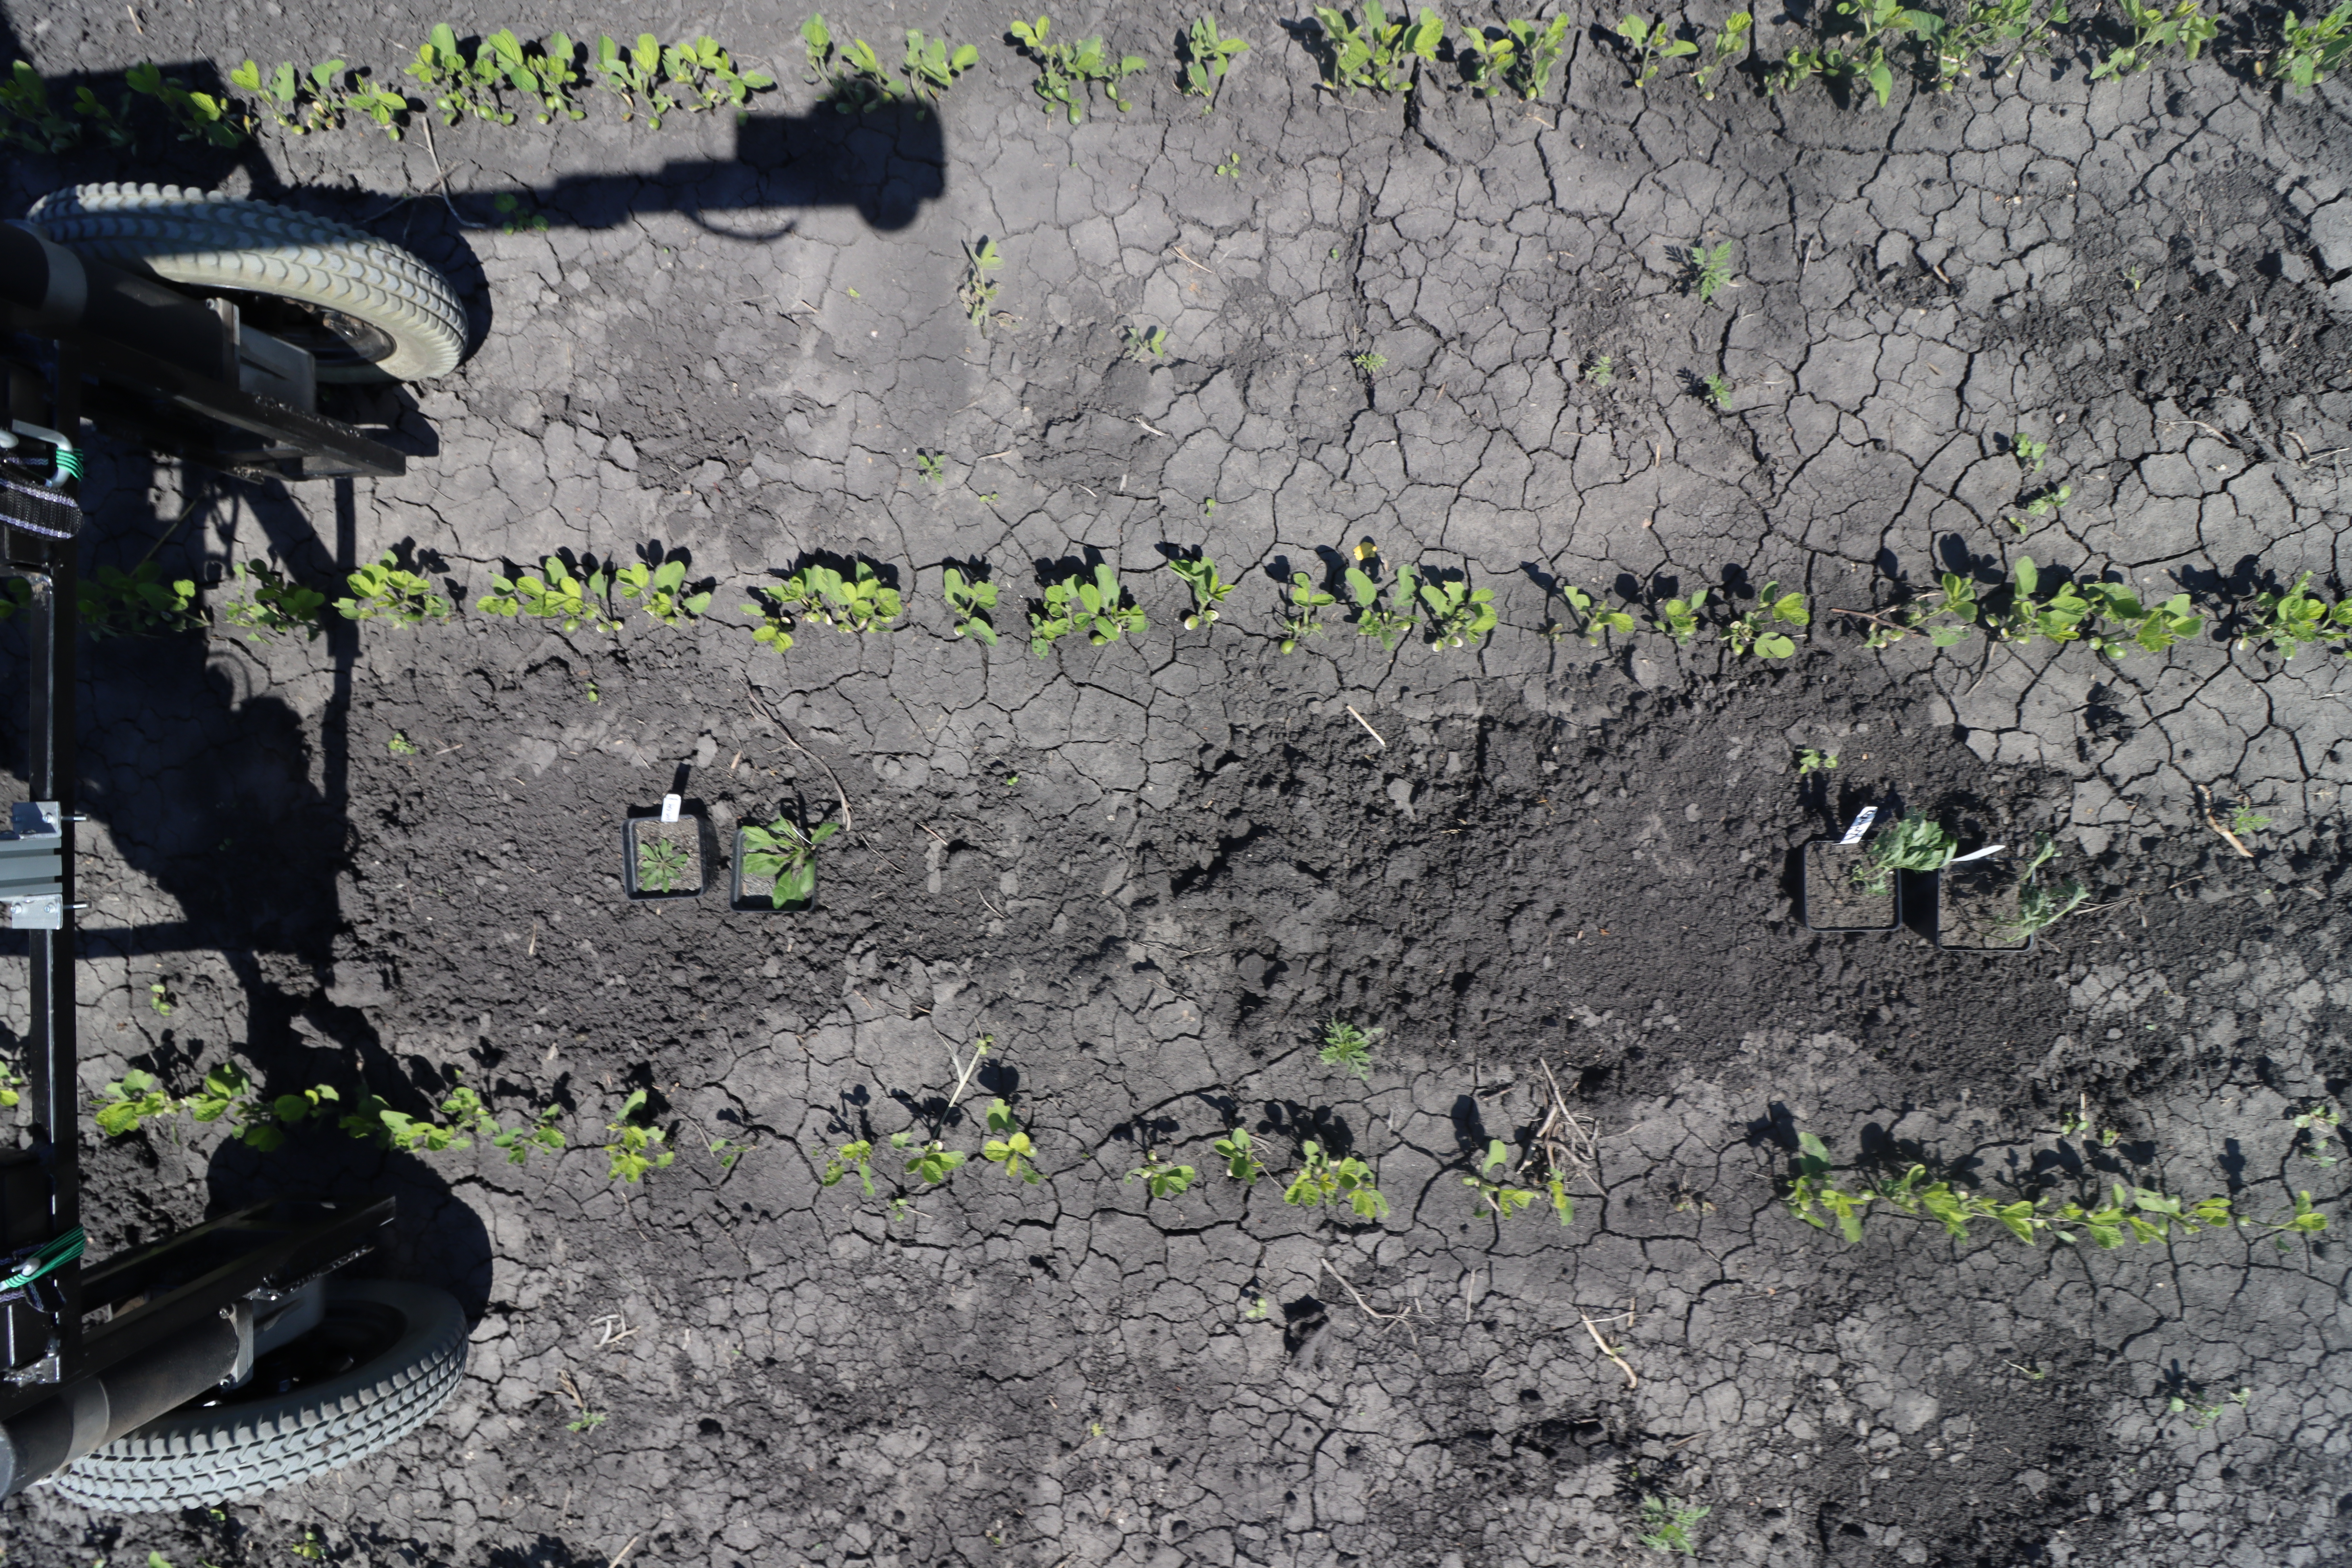
Crop: Soybean
Objects: Soybean, Soybean, Soybean, Soybean, Soybean, Soybean, Soybean, Soybean, Soybean, Soybean, Soybean, Soybean, Soybean, Soybean, Soybean, Soybean, Soybean, Soybean, Soybean, Soybean, Soybean, Soybean, Soybean, Soybean, Soybean, Horseweed, Horseweed, Ragweed, Ragweed, Soybean, Soybean, Soybean, Soybean, Soybean, Ragweed, Soybean, Soybean, Soybean, Soybean, Soybean, Soybean, Soybean, Soybean, Soybean, Soybean, Soybean, Soybean, Soybean, Soybean, Soybean, Ragweed, Ragweed, Soybean, Soybean, Soybean, Soybean, Soybean, Soybean, Ragweed